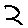
Label: 2